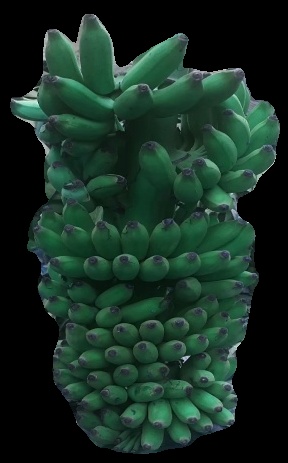
Variety: elakki-bale
Grade: grade1